Randy Henderson (politician)

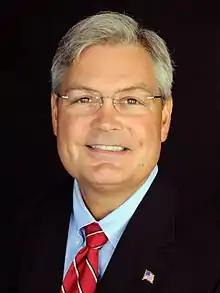

Randall Paul Henderson Jr. (born August 3, 1956) is an American real estate broker and politician who was Mayor of the City of Fort Myers, Florida from 2009 to 2020.